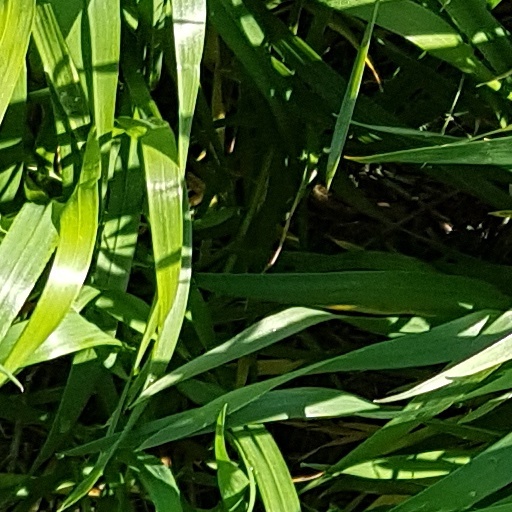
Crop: wheat